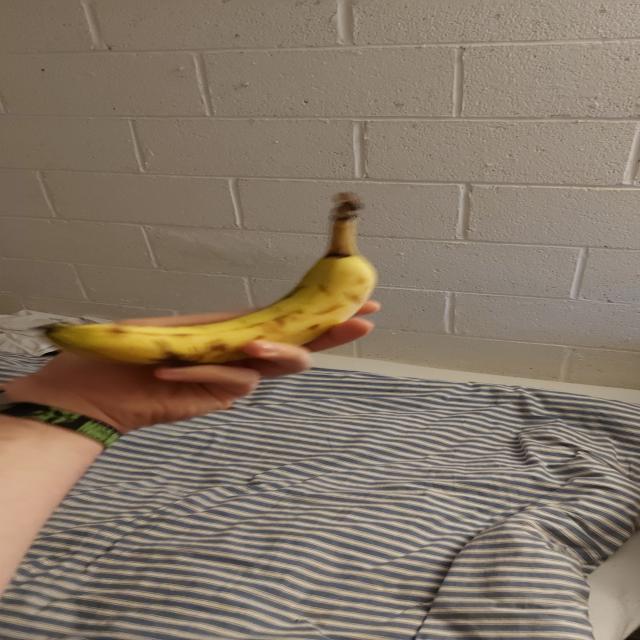
Label: bananas